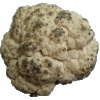
Label: cauliflower